COVID-19 pandemic in Washington (state)

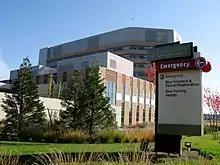
EvergreenHealth Medical Center in Kirkland, Washington, where the first six U.S. deaths were reported

On February 19, 2020, a resident of a Life Care Centers of America nursing home in Kirkland, an Eastside King County suburb of Seattle, was transferred to a local hospital and later tested positive for COVID-19. On February 24, a 54-year-old man was transferred from the Life Care Center of Kirkland to Harborview Medical Center and died there on February 26. Also on the 26th, a woman in her 80s from the center died at her family home. Both were found to have had COVID-19 and in one case this was discovered in post-mortem testing. The two deaths were announced on March 3.